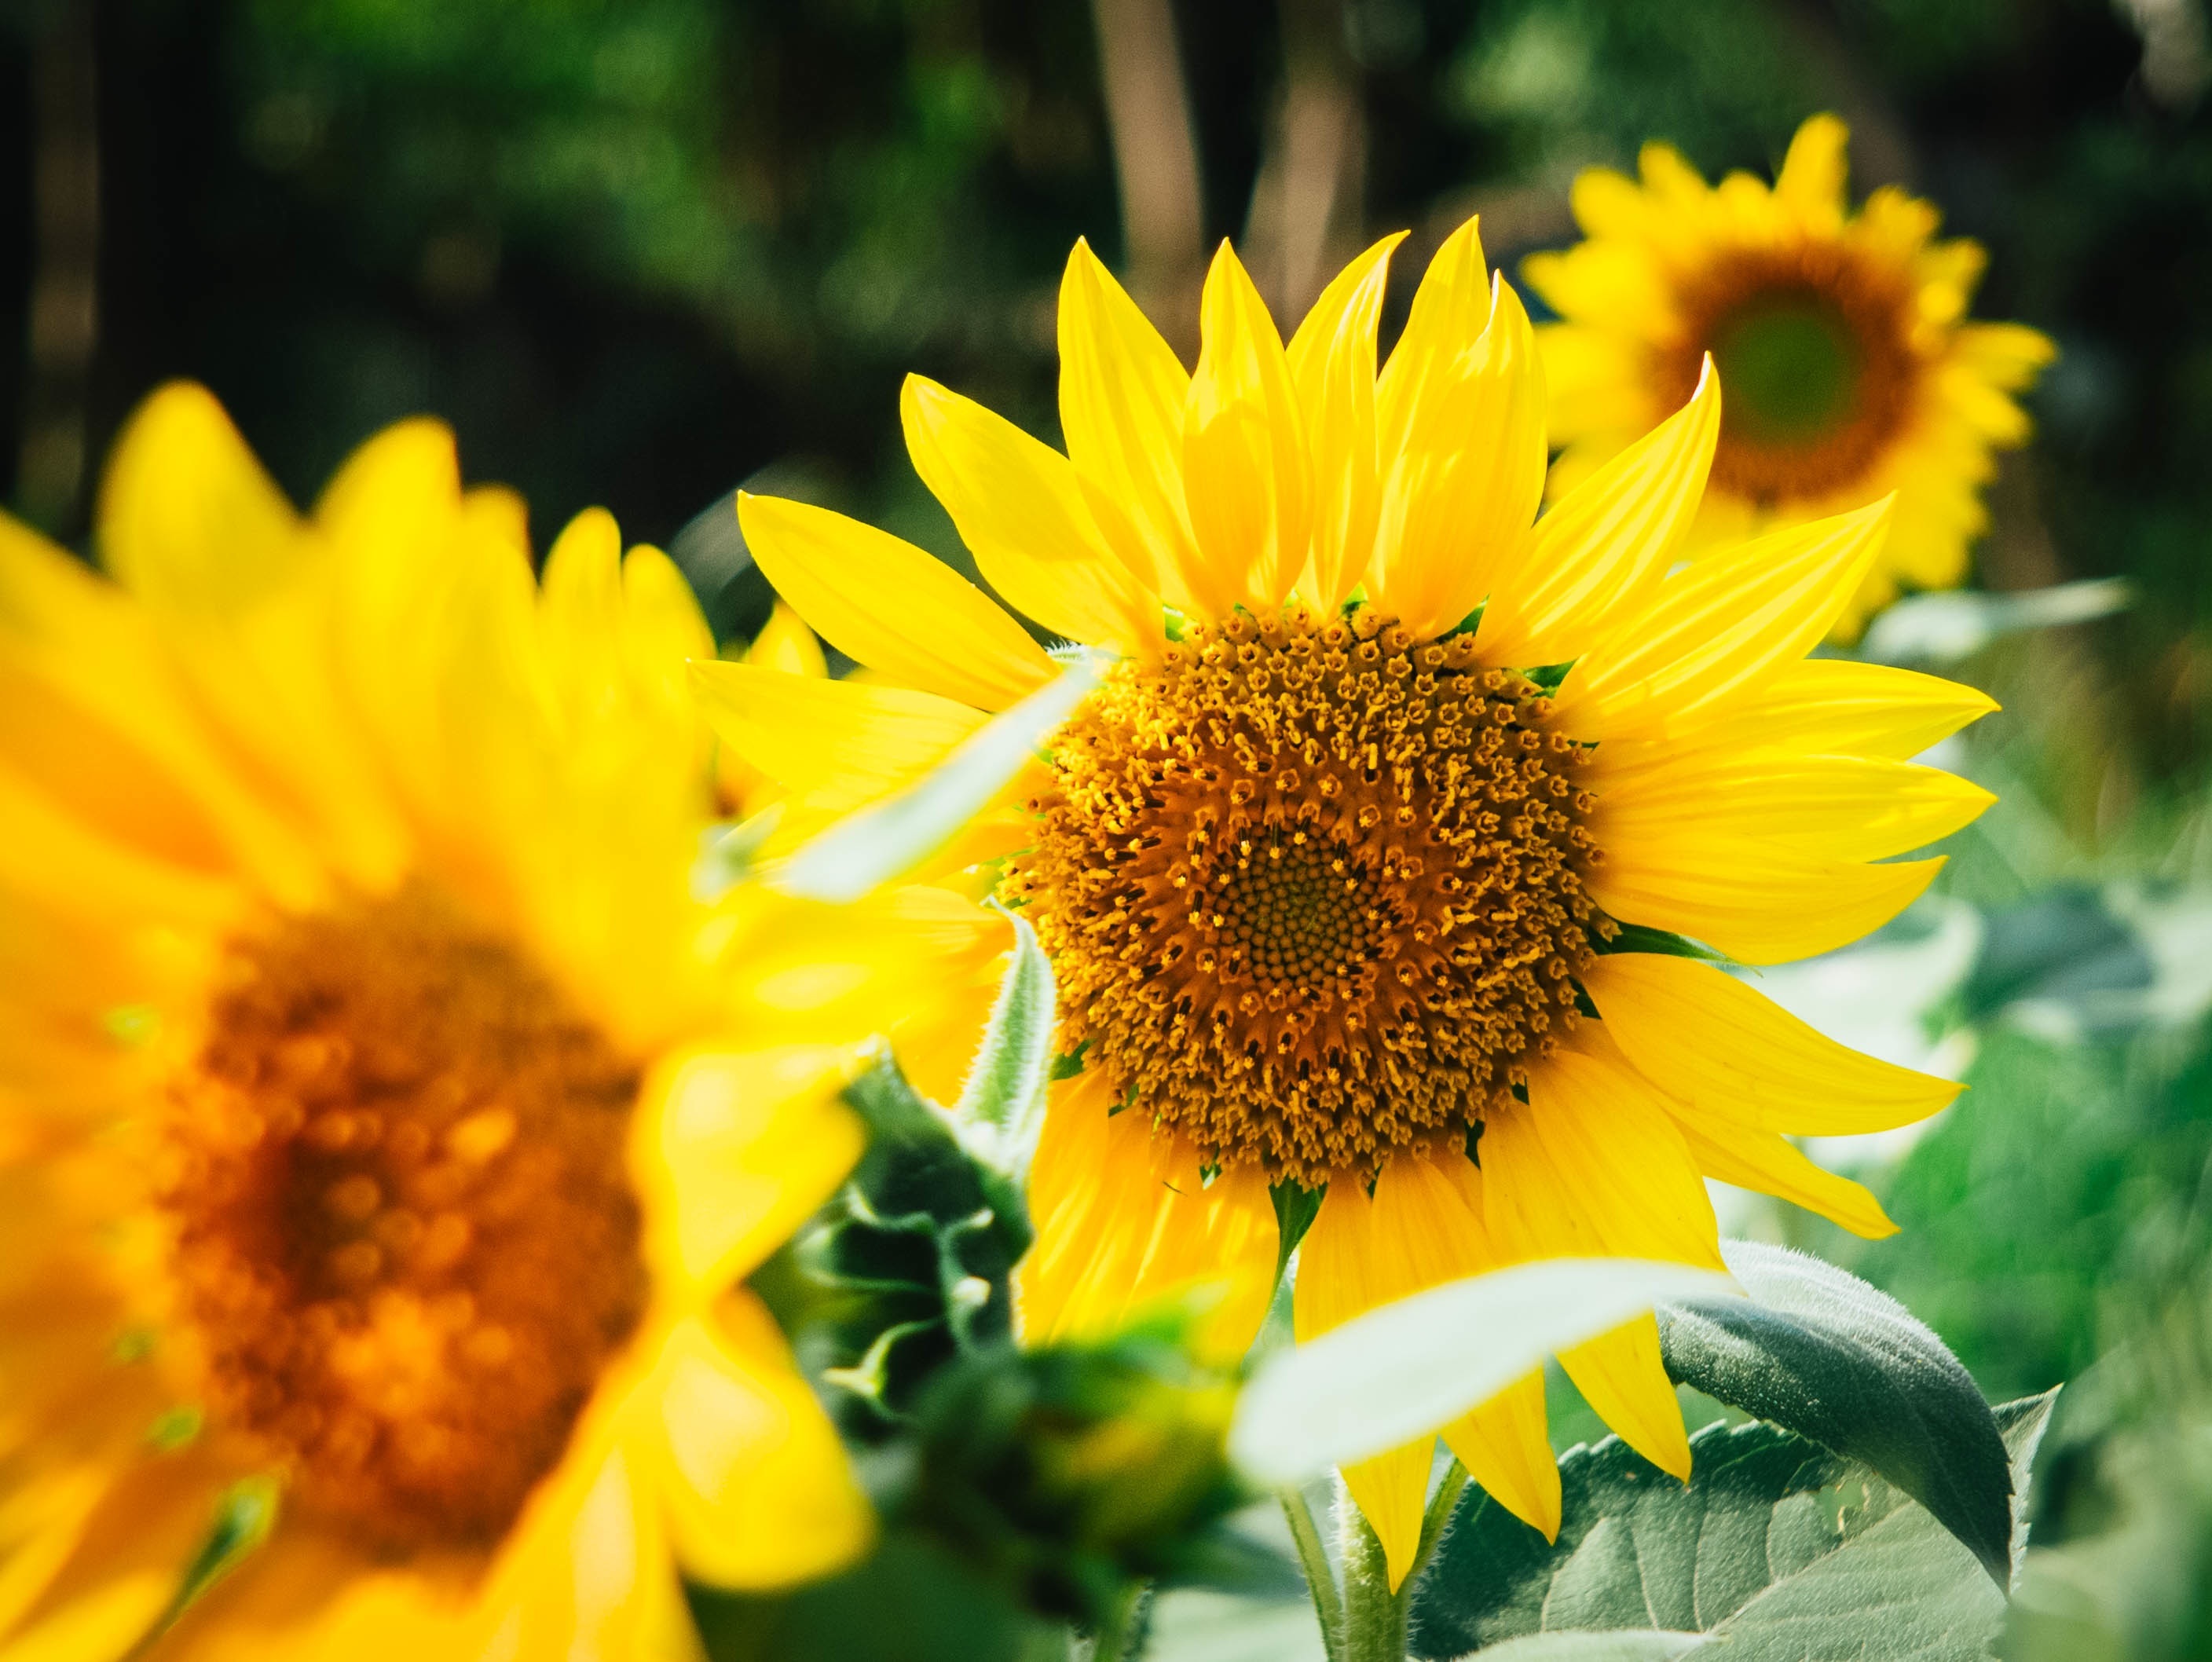
nature, plant, field, sunlight, flower, petal, bloom, summer, natural, botany, blooming, yellow, flora, sunflower, wildflower, sunny, bright, macro photography, flowering plant, daisy family, sunflower seed, annual plant, land plant